Describe the emotion expressed in this image:  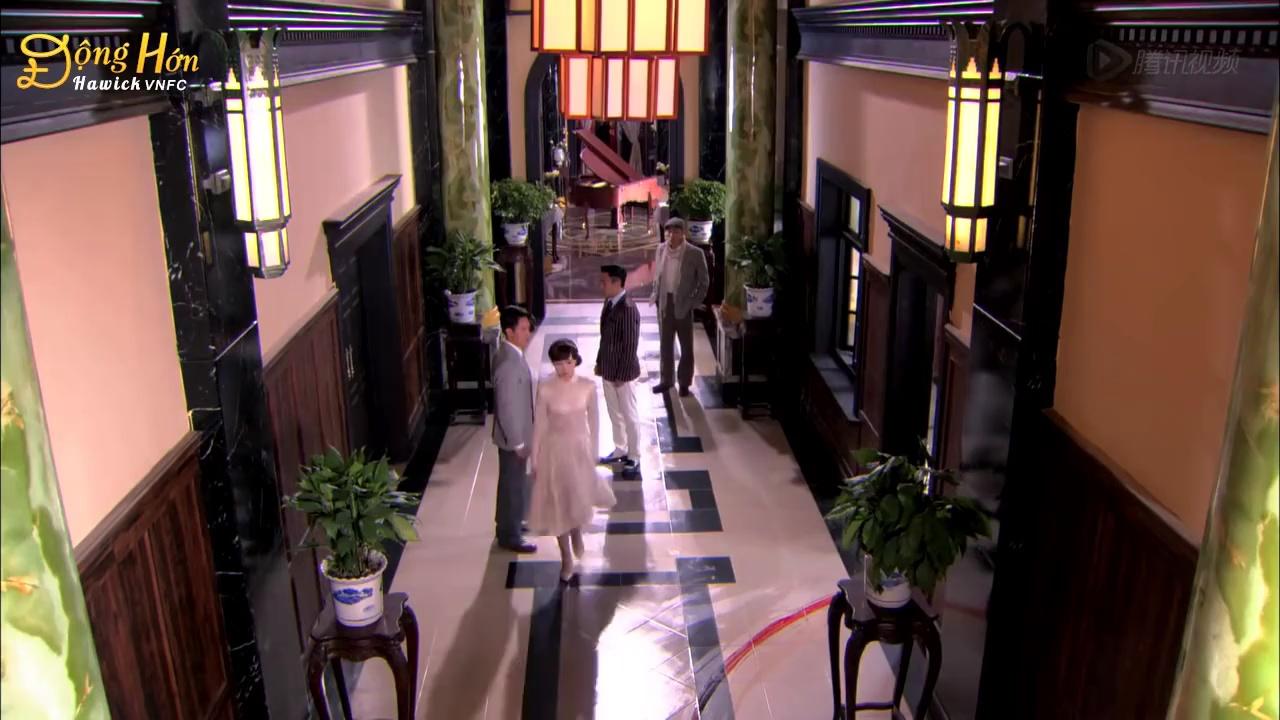
This person displays Pain, valence and arousal with low intensity.